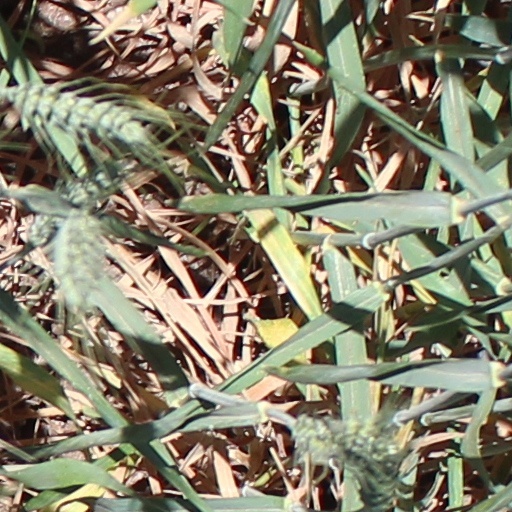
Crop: wheat